TJX Companies

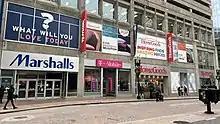
Marshalls, HomeGoods, and T.J. Maxx co-located at a building in Boston's Downtown Crossing (2020).

TJX launched a sixth brand, A.J. Wright, in 1998 in the eastern U.S. The brand went national in 2004 when it opened its first stores in California on the west coast. The company's seventh brand division, HomeSense, formed in 2001, was a Canadian brand modeled after the existing US brand, HomeGoods. TJX revenue surpassed $10 billion that year.